Robert de Wilde

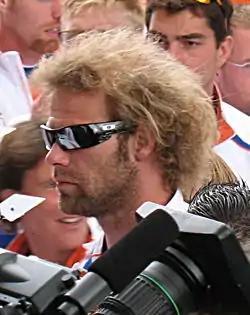

Note: Listed are District, State/Provincial/Department, Regional, National, and International titles in "italics". "Defunct" refers to the fact of that sanctioning body in question no longer existing at the start of the racer's career or at that stage of his/her career. Depending on point totals of individual racers, winners of Grand Nationals do not necessarily win National titles. Series and one off Championships are also listed in block.